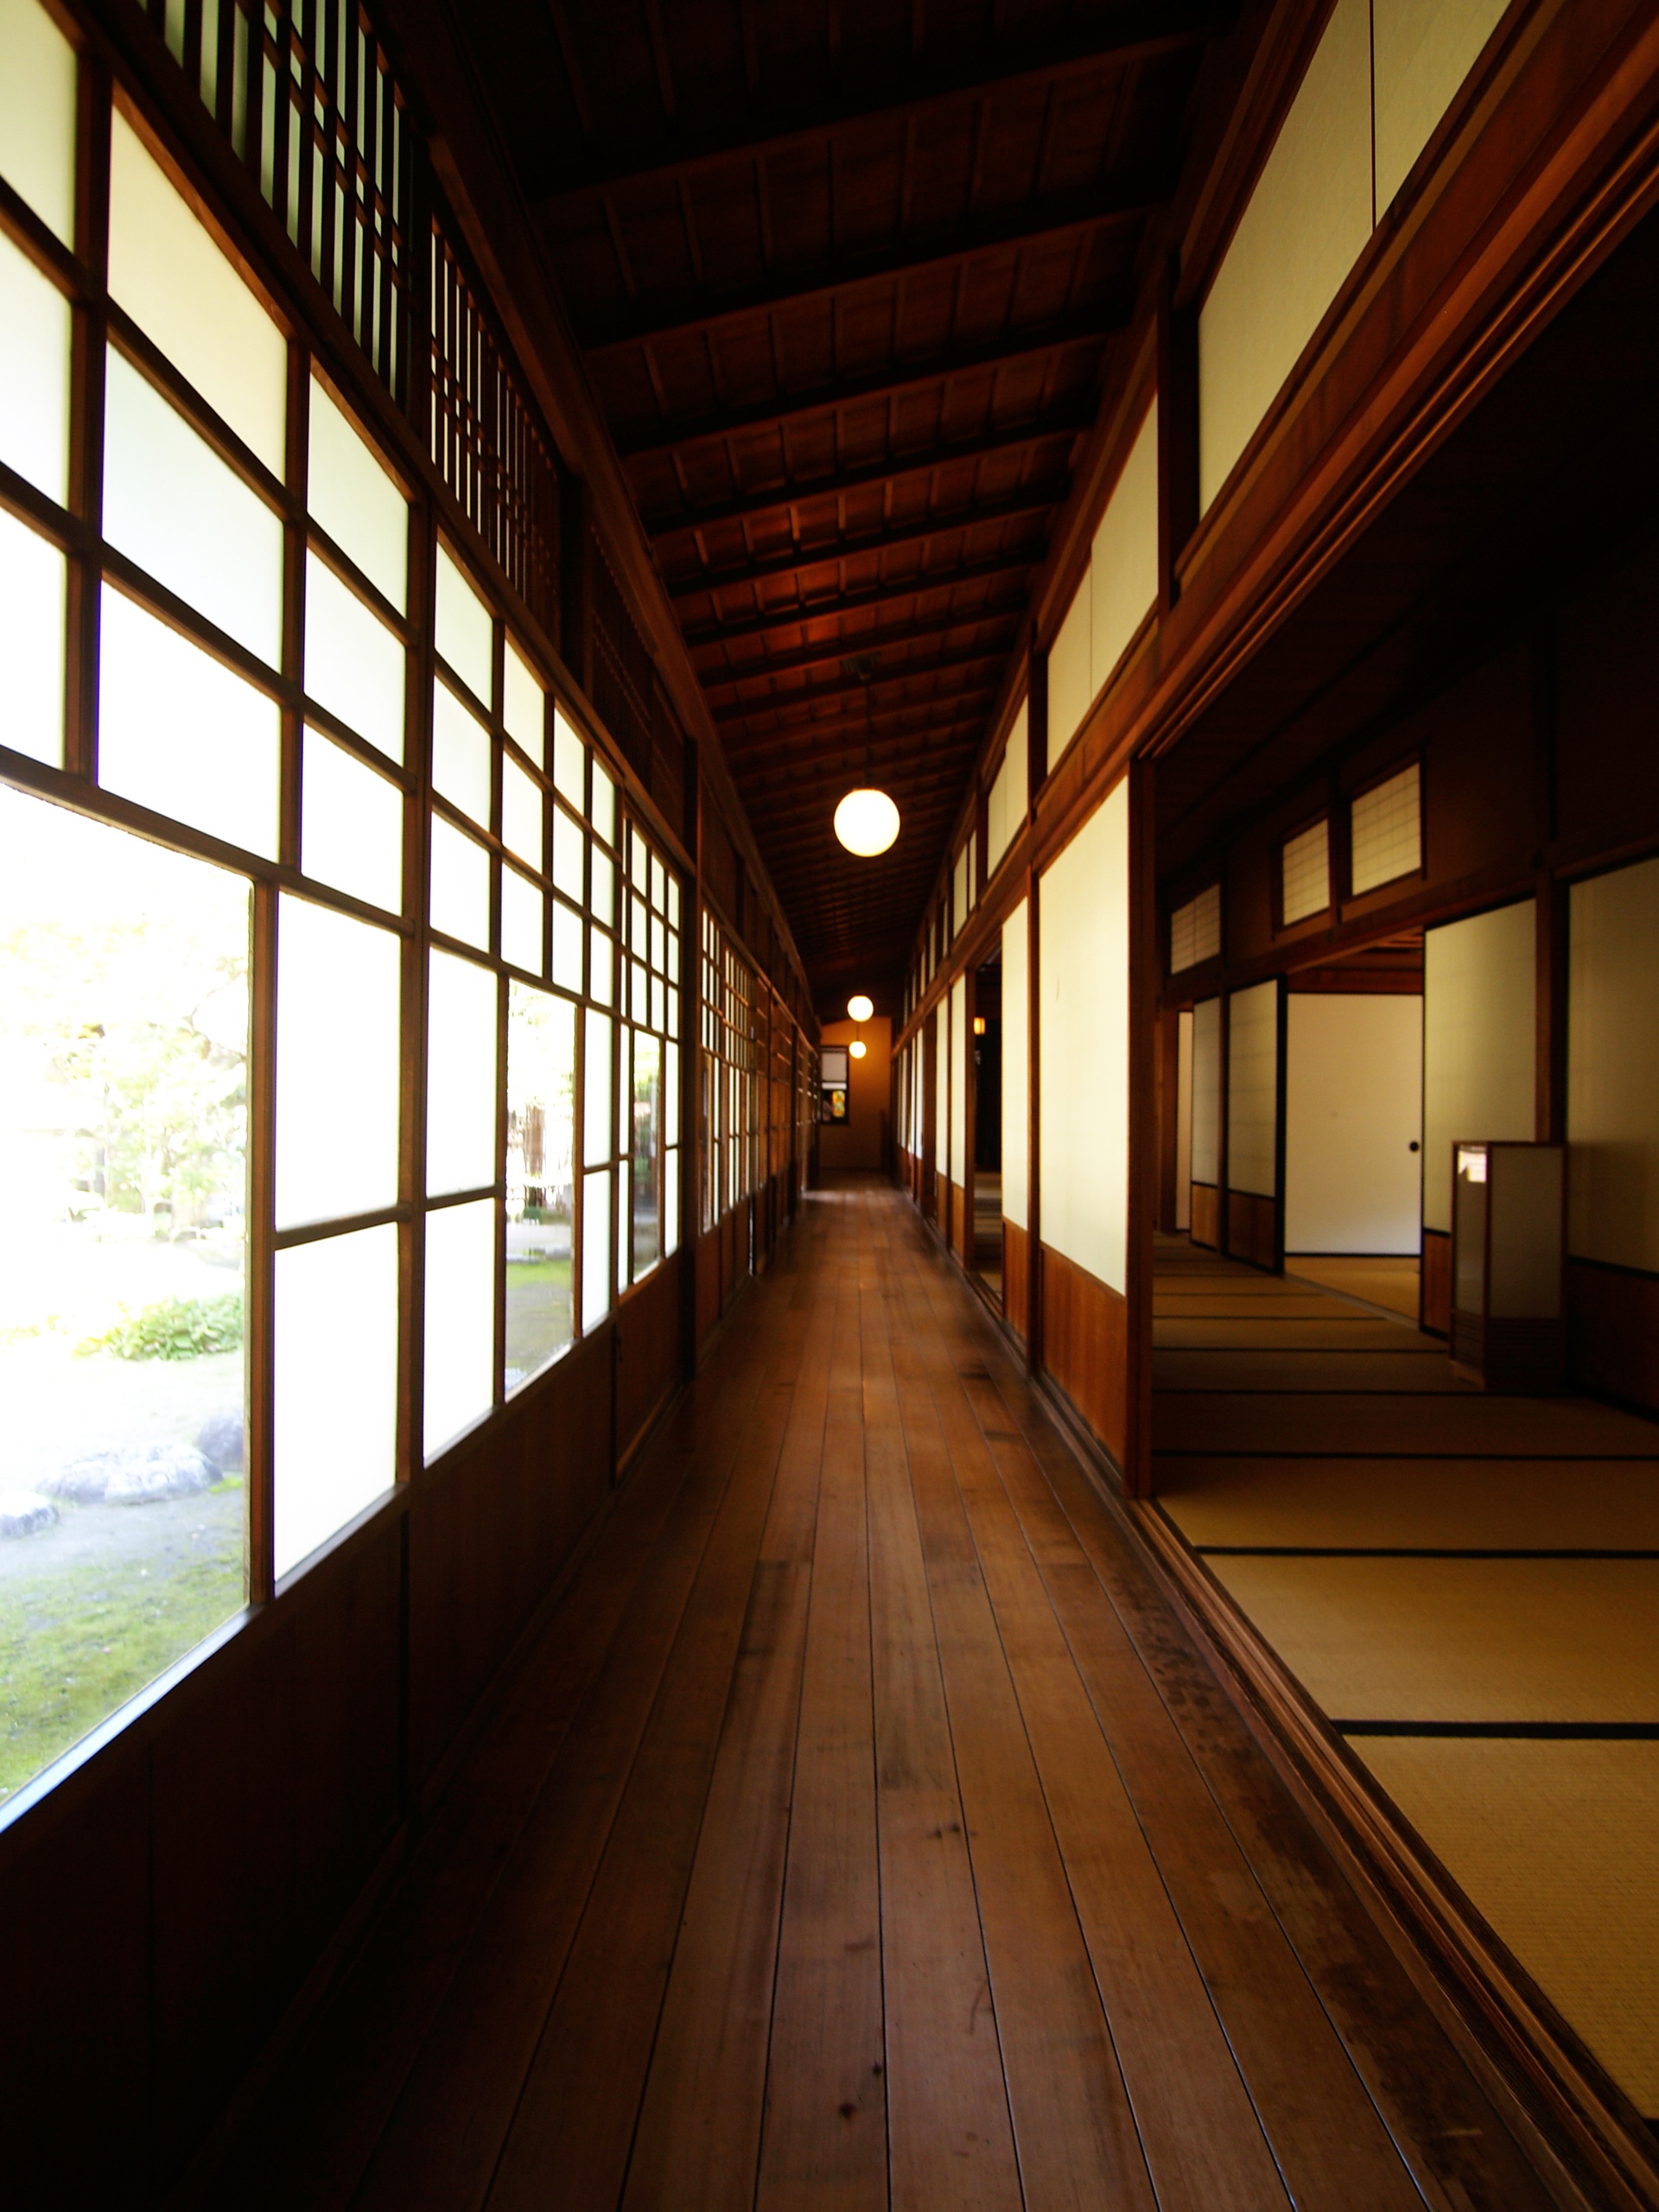
architecture, wood, floor, building, home, hall, japan, interior design, houses, wooden, symmetry, corridor, history, tourist attraction, estate, tradition, historically, old houses, rural houses